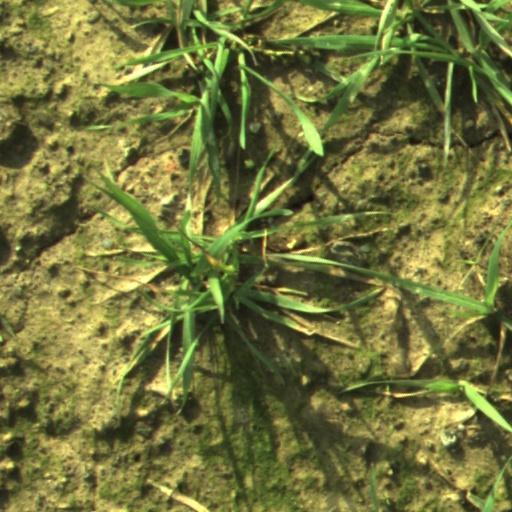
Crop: wheat